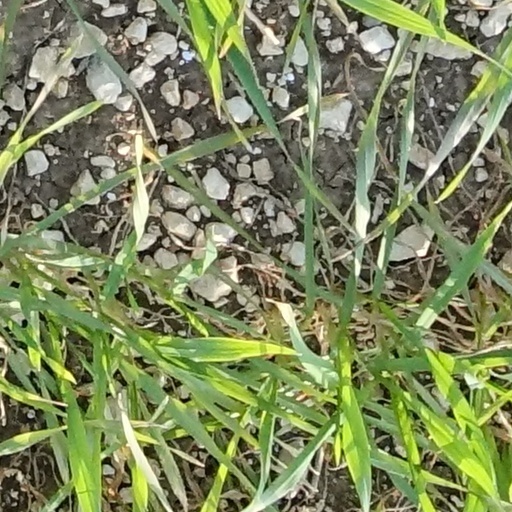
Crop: wheat